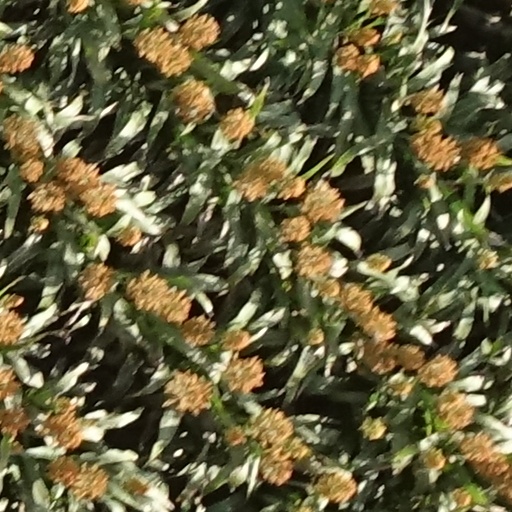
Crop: sorghum